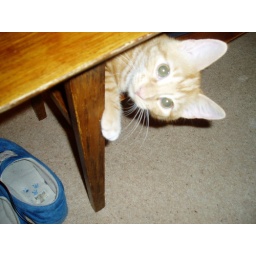
Timmy on the shelf under the coffee table